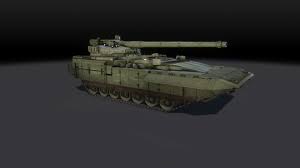
Label: BMP